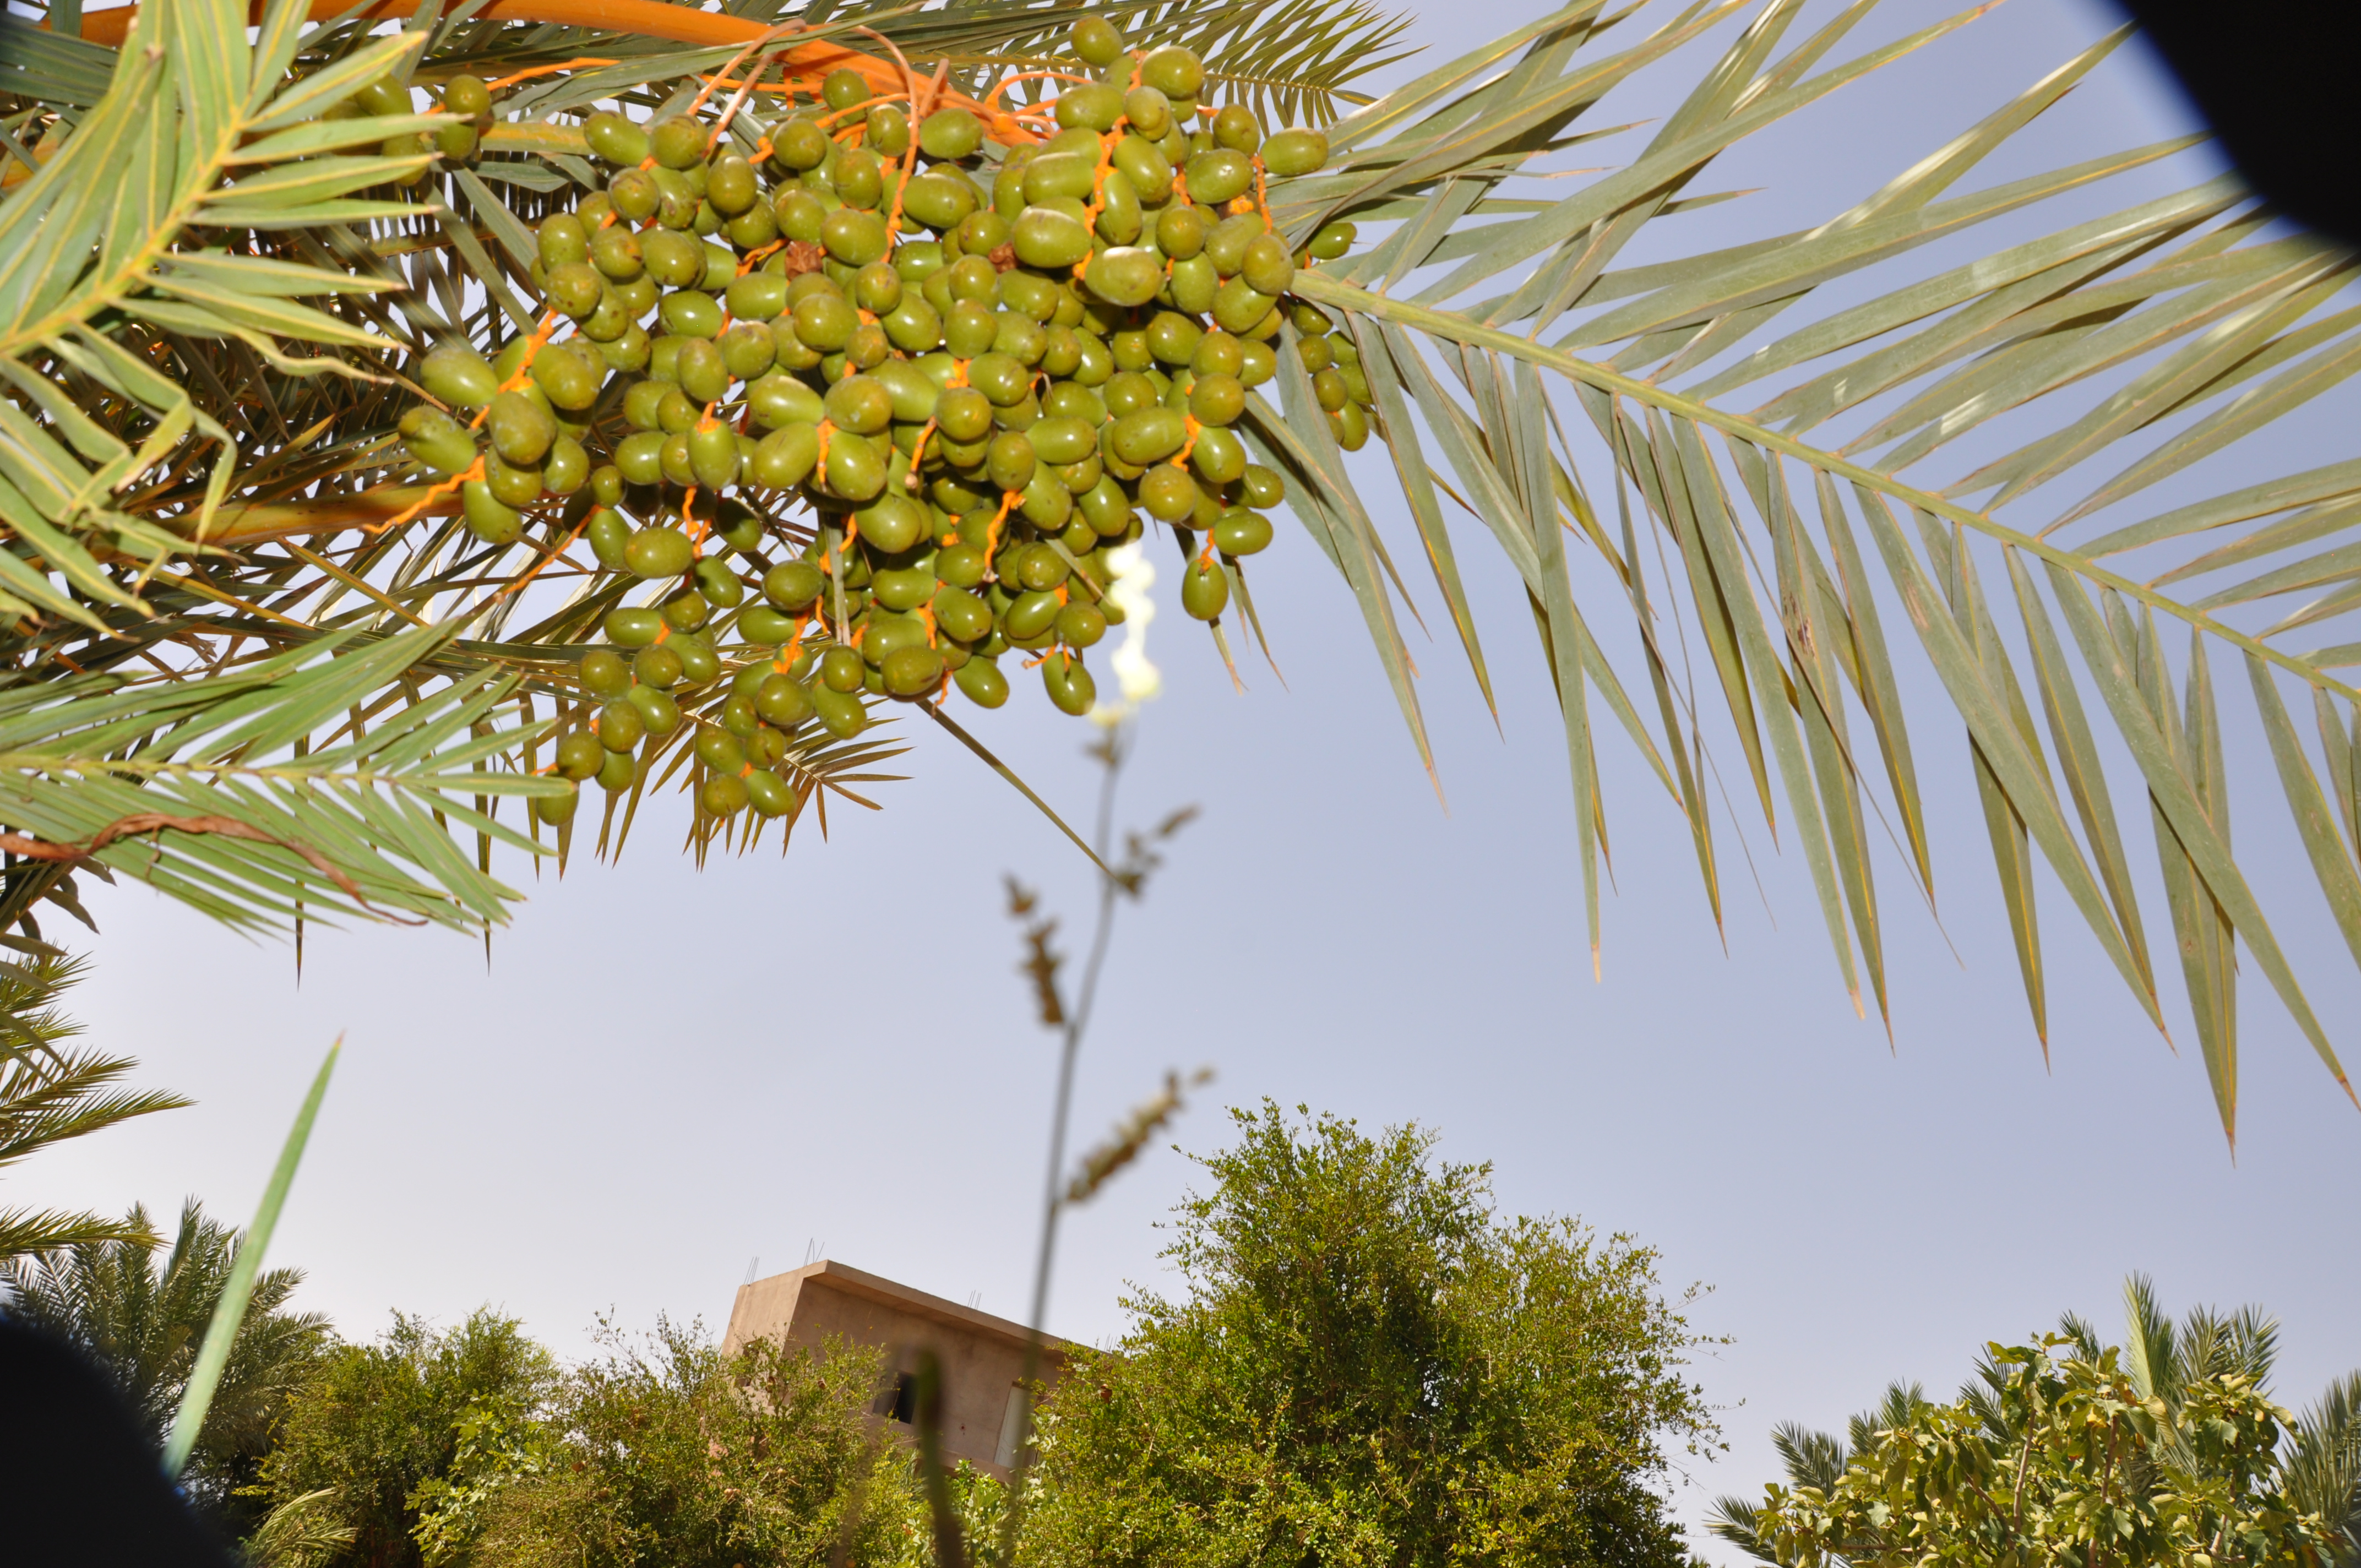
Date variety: Boufagous